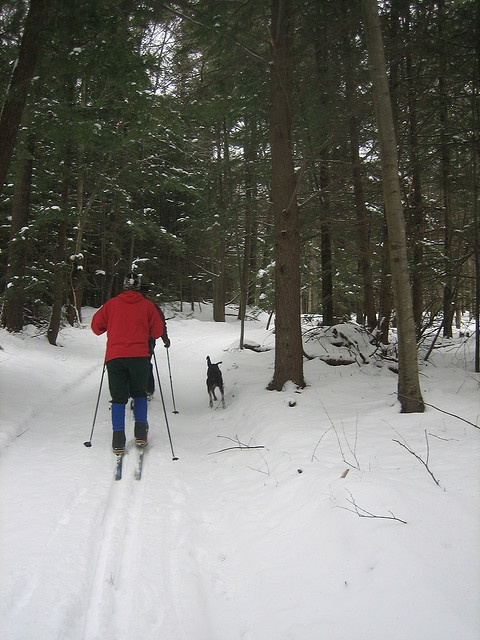
a person riding skis with a dog in the snow
The skier is on a path through the woods.

a woman is standing on skies in the snow
Two cross country skiers and a dog progress along a snowy trail
There  are people skiing next to a dog.